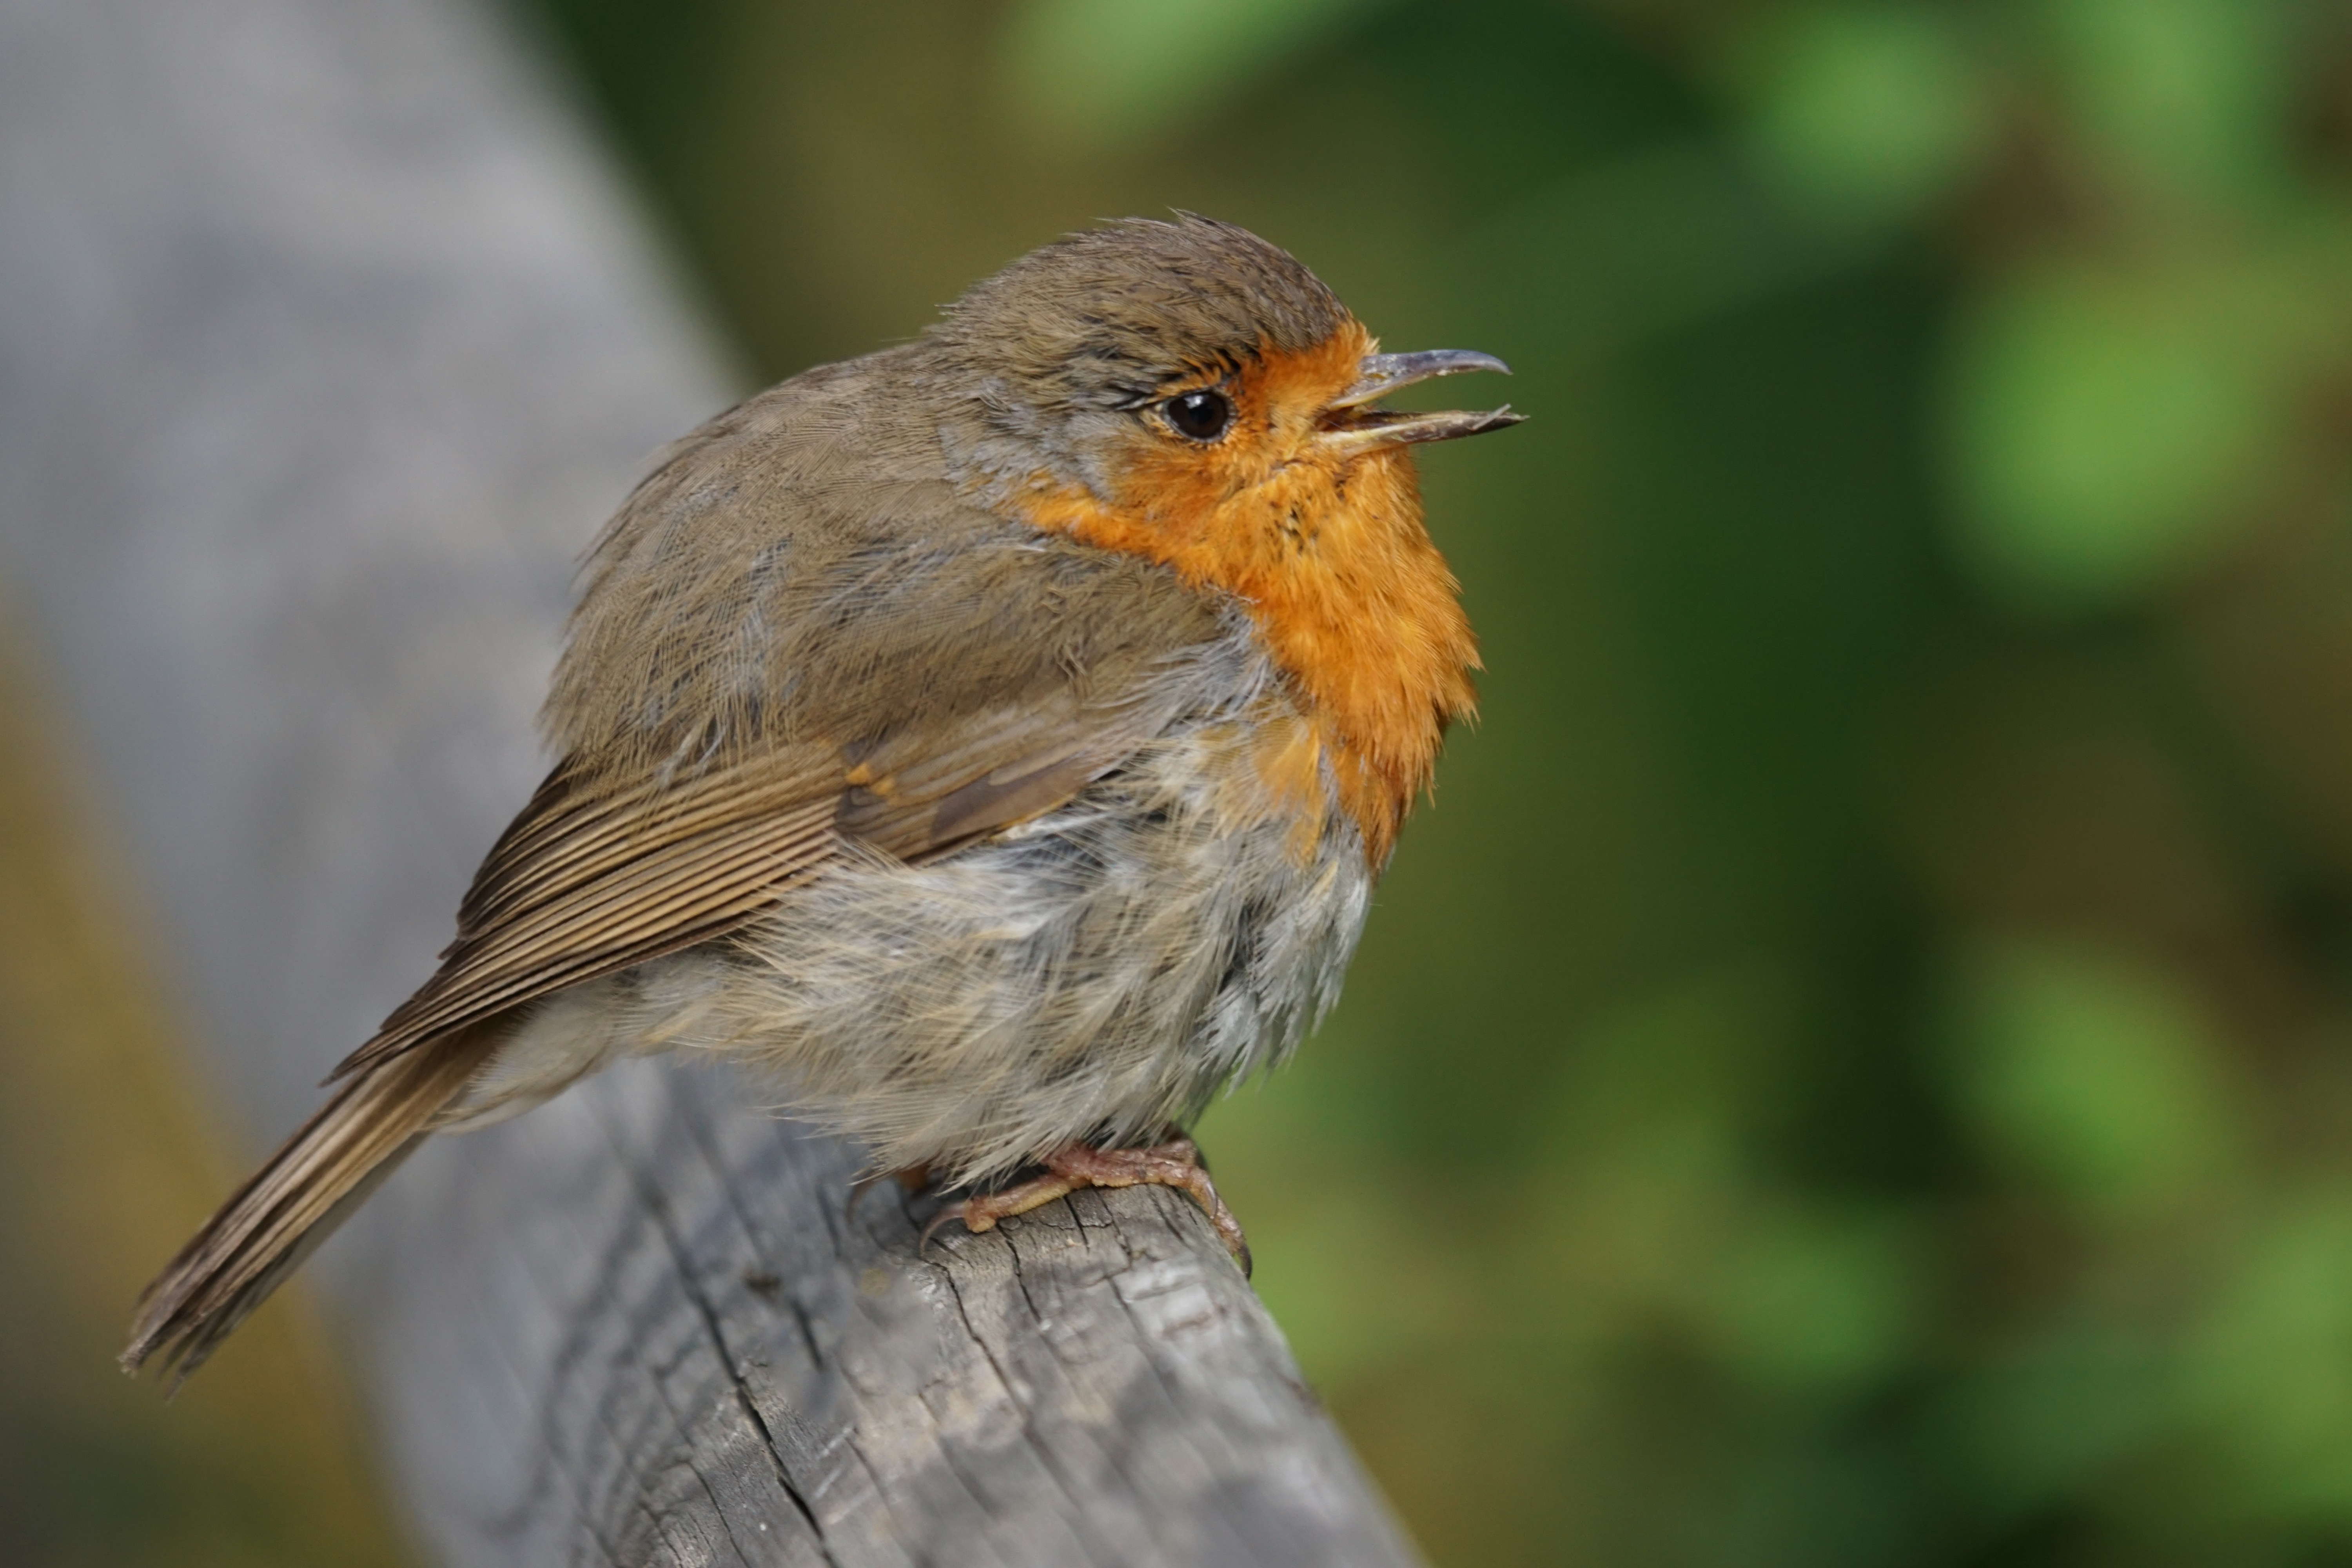
nature, branch, bird, wildlife, beak, sitting, garden, close, robin, fauna, songbird, vertebrate, sparrow, finch, brambling, wren, young animal, house sparrow, erithacus rubecula, old world flycatcher, bettel flight, perching bird, emberizidae, nightingale, house finch, ortolan bunting, european robin